Fantastic Four (1994 TV series)

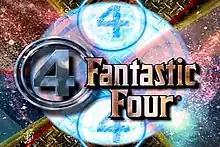

Fantastic Four, also known as Fantastic Four: The Animated Series, is the third animated television series based on Marvel's comic book series of the same name. Airing began on September 24, 1994, until ending on February 24, 1996. The series ran for two seasons, with 13 episodes per season, making 26 episodes in total.